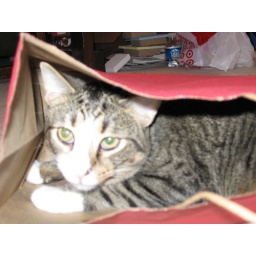
cat still in the bag